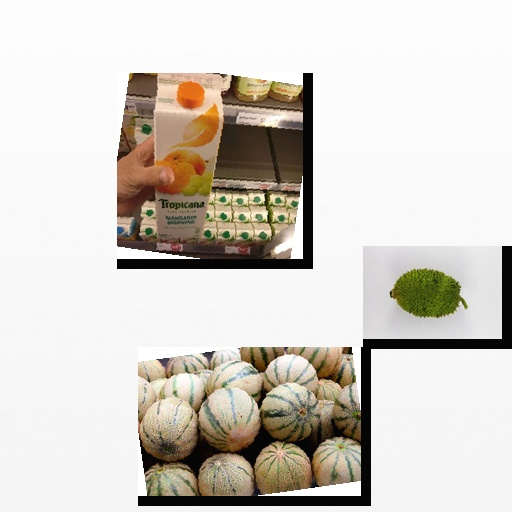
Food items: mandarin_juice, cantaloupe, spiny_gourd